10th edition of Systema Naturae

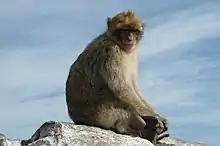
The Barbary macaque was included in the 10th edition as "Simia sylvanus".

Linnaeus described mammals as: "Animals that suckle their young by means of lactiferous teats. In external and internal structure they resemble man: most of them are quadrupeds; and with man, their natural enemy, inhabit the surface of the Earth. The largest, though fewest in number, inhabit the ocean."